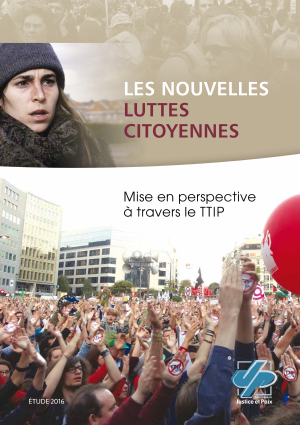
étude de la Commission Justice et Paix - Belgique. Valery Witsel - décembre 2016.
Le partenariat transatlantique de commerce et d'investissement, également connu sous le nom de traité de libre-échange transatlantique, est un projet d'accord commercial entre l'Union européenne et les États-Unis prévoyant la création d'une zone de libre-échange transatlantique souvent appelée grand marché transatlantique ou GMT.